Kedrick Brown

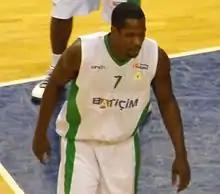

Albert Kedrick Brown (born March 18, 1981) is an American former professional basketball player and coach. Born and raised in Zachary, Louisiana, Brown played college basketball at Okaloosa-Walton Community College (now Northwest Florida State College), where he was a first team NJCAA All-America selection as a sophomore.